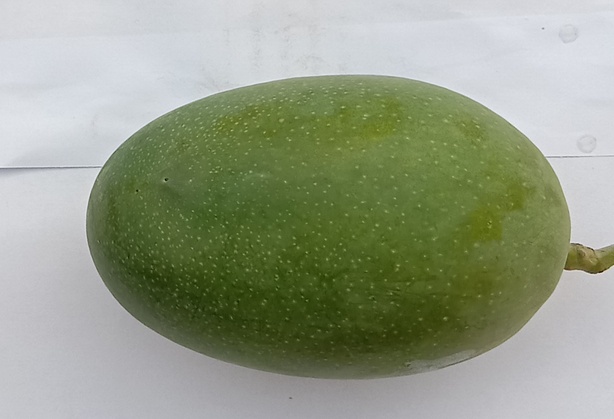
Mango variety: Dosehri